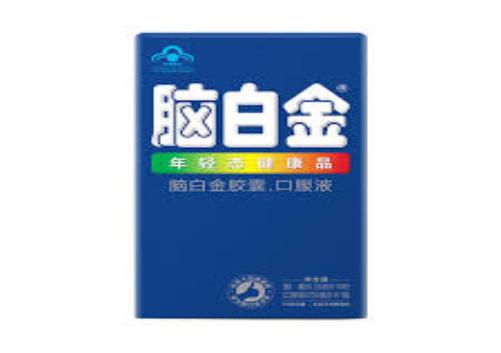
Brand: melatonin
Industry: Medical